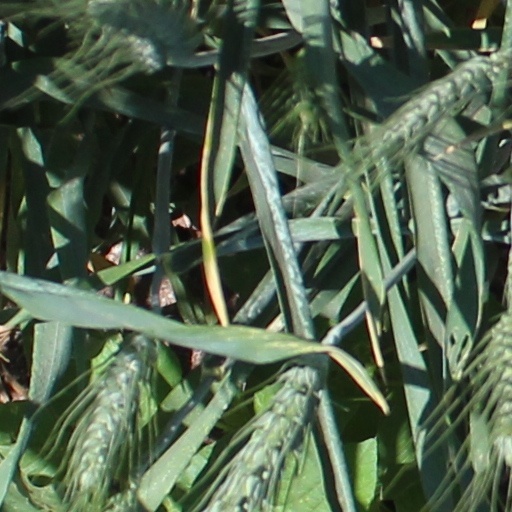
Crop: wheat